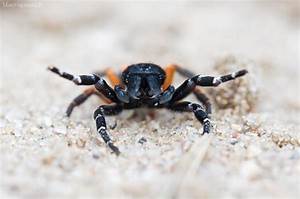
Label: ragno